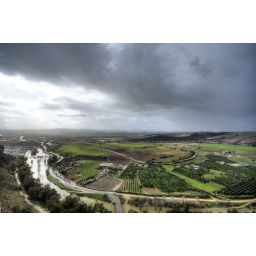
Valley floor ringed by the river